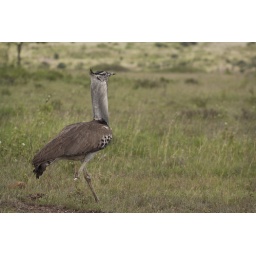
the Hammercop, the heaviest flying bird in the world.